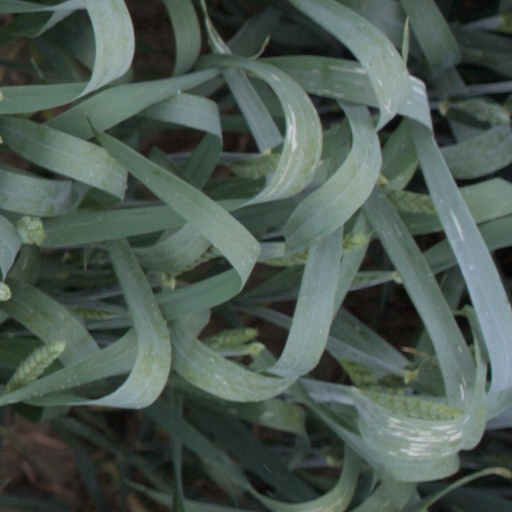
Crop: wheat